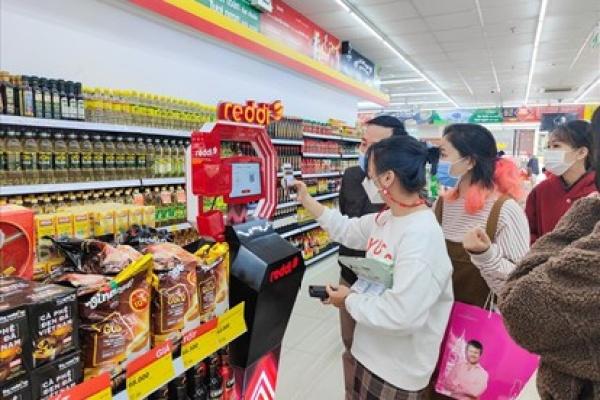
có nhiều người đang đứng ở khu vực thanh toán của một siêu thị